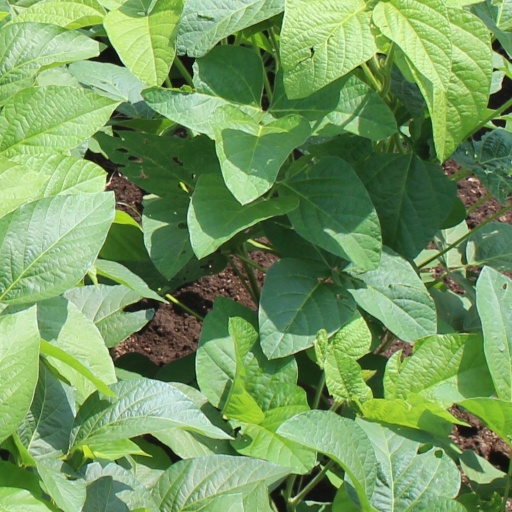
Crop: soybean